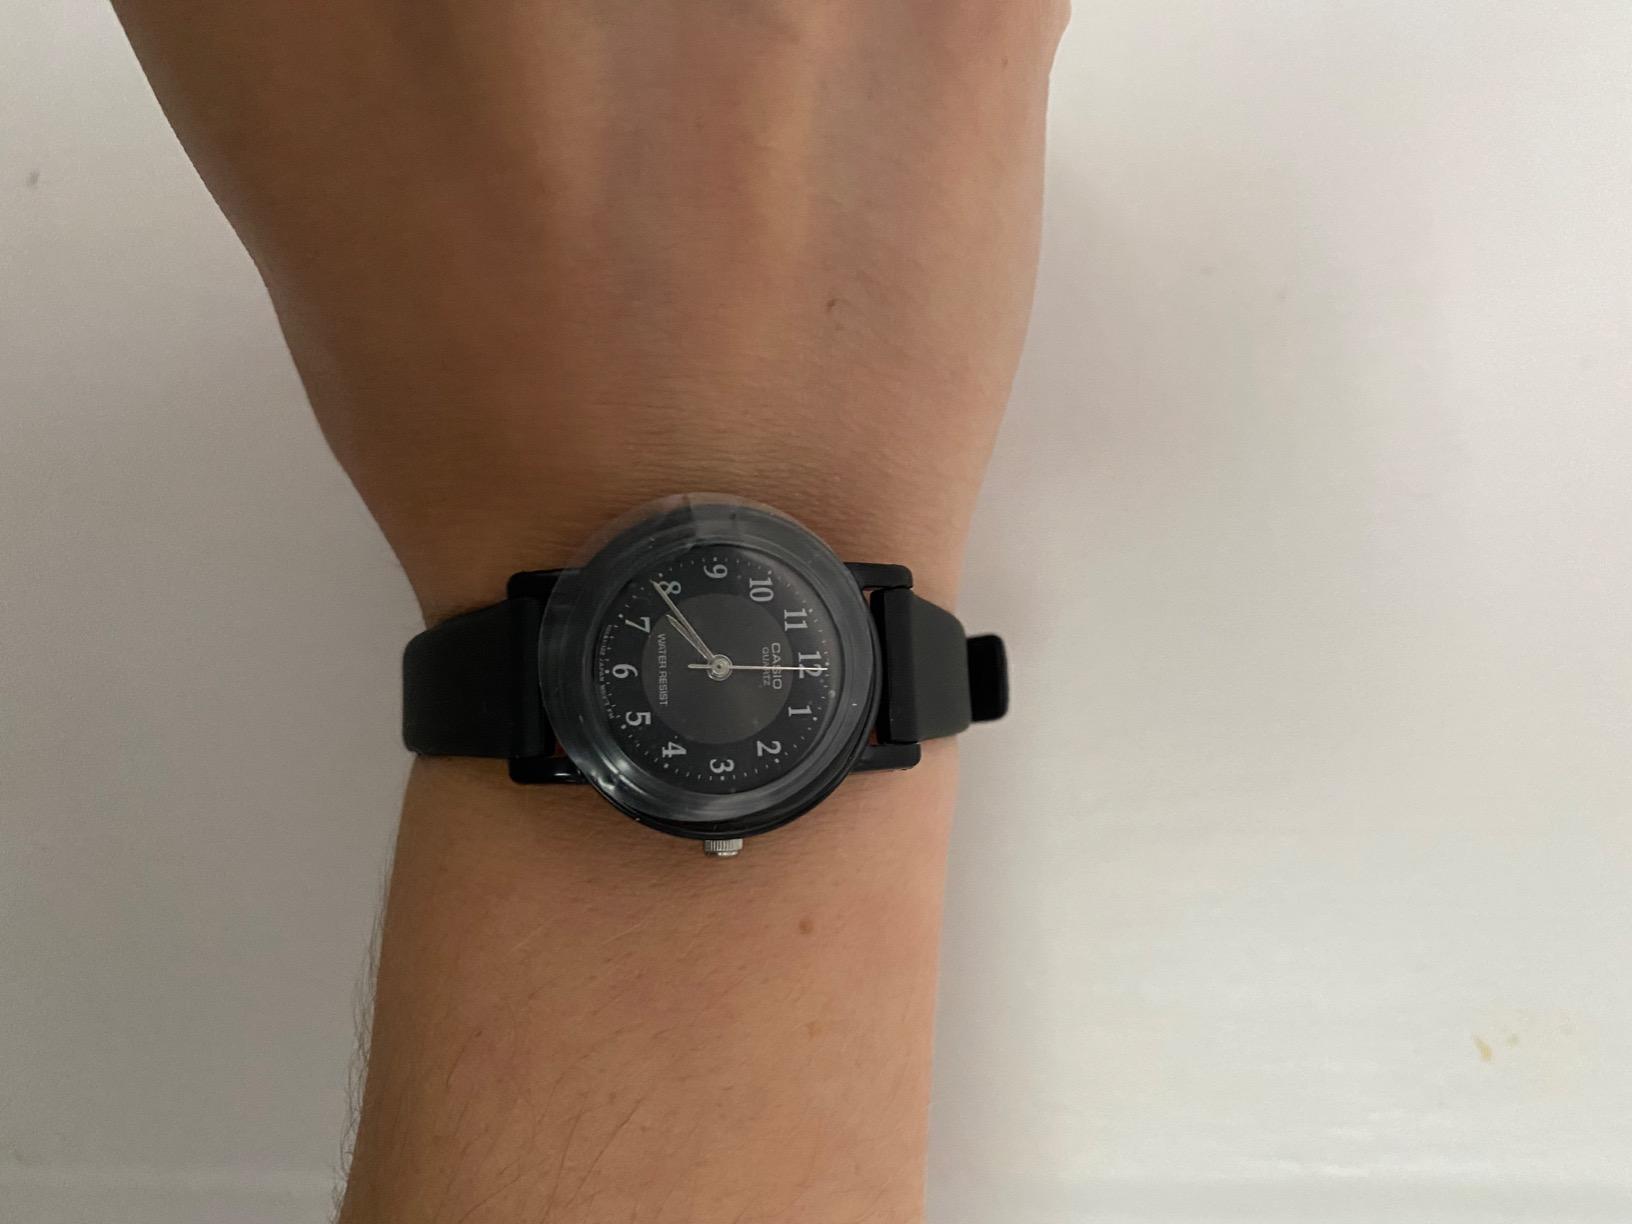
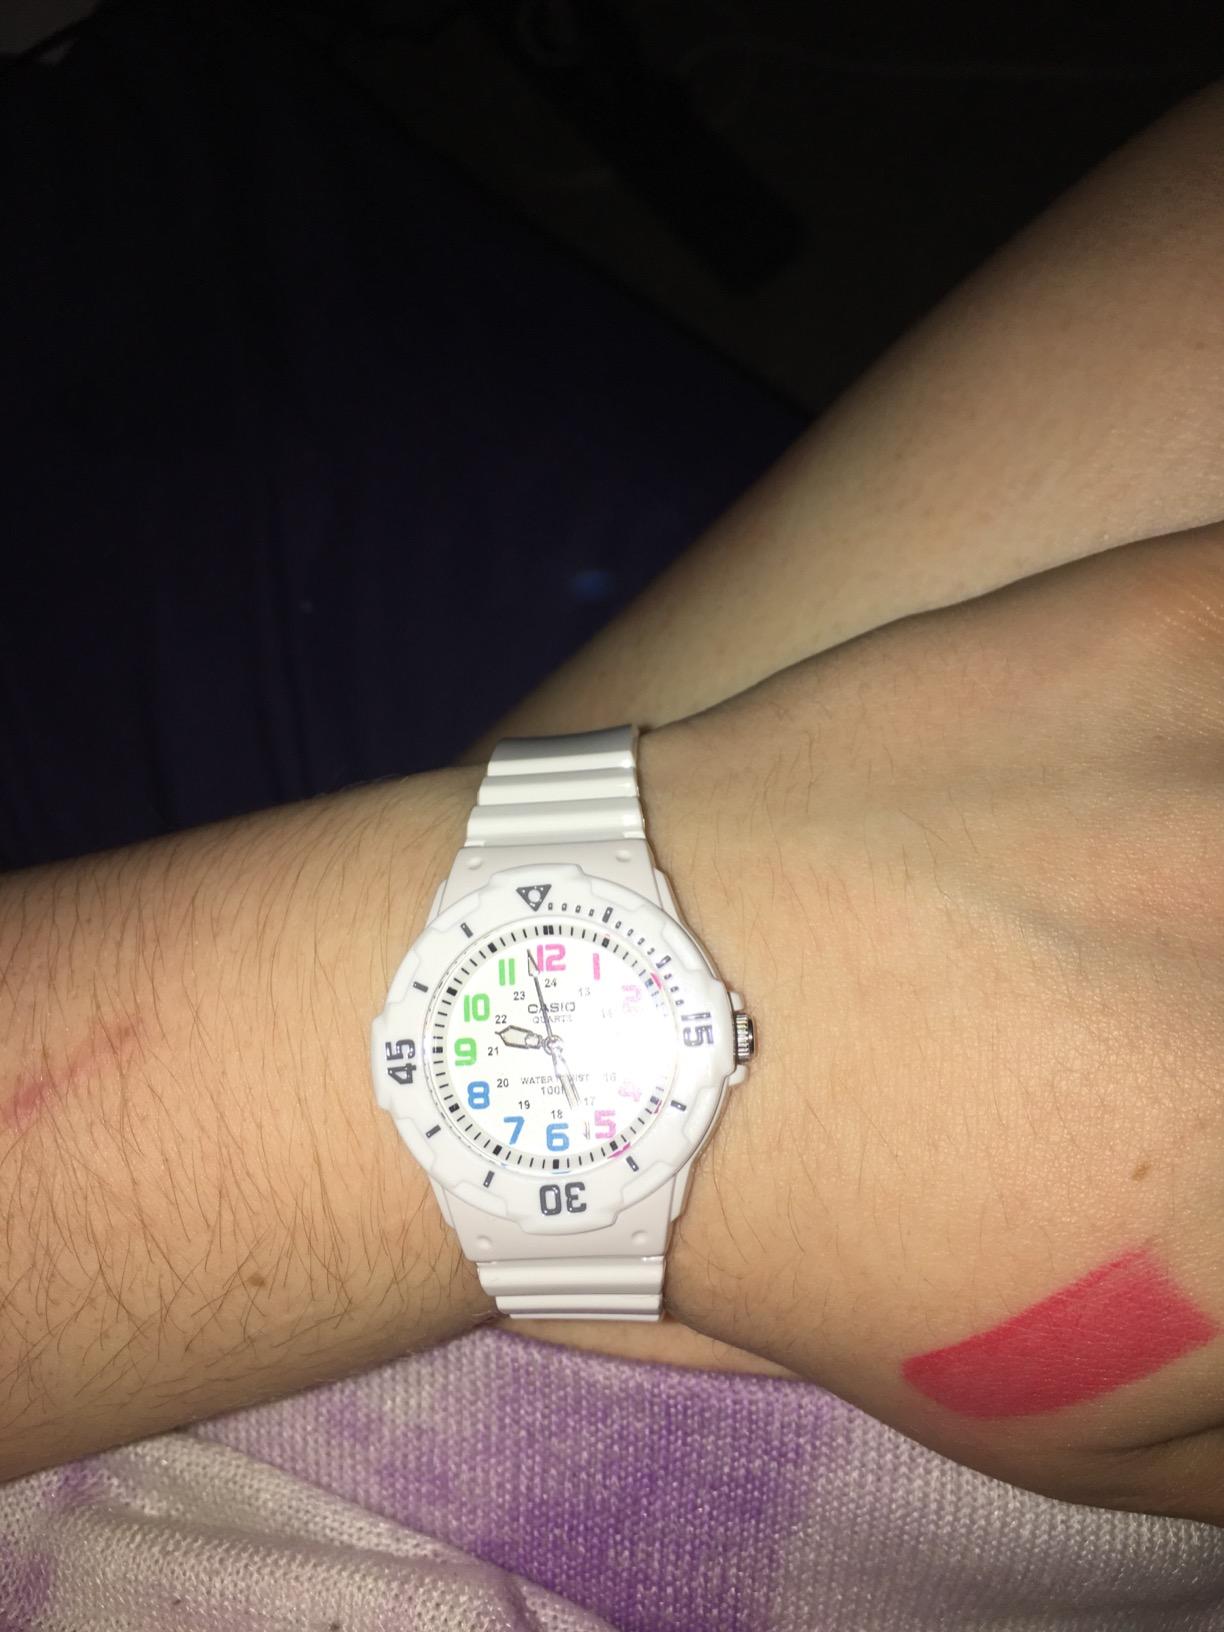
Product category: accessories_watch
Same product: no